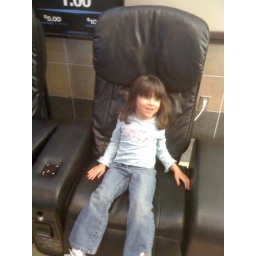
Thanksgiving in Raeford - Massage chair at the movie theater